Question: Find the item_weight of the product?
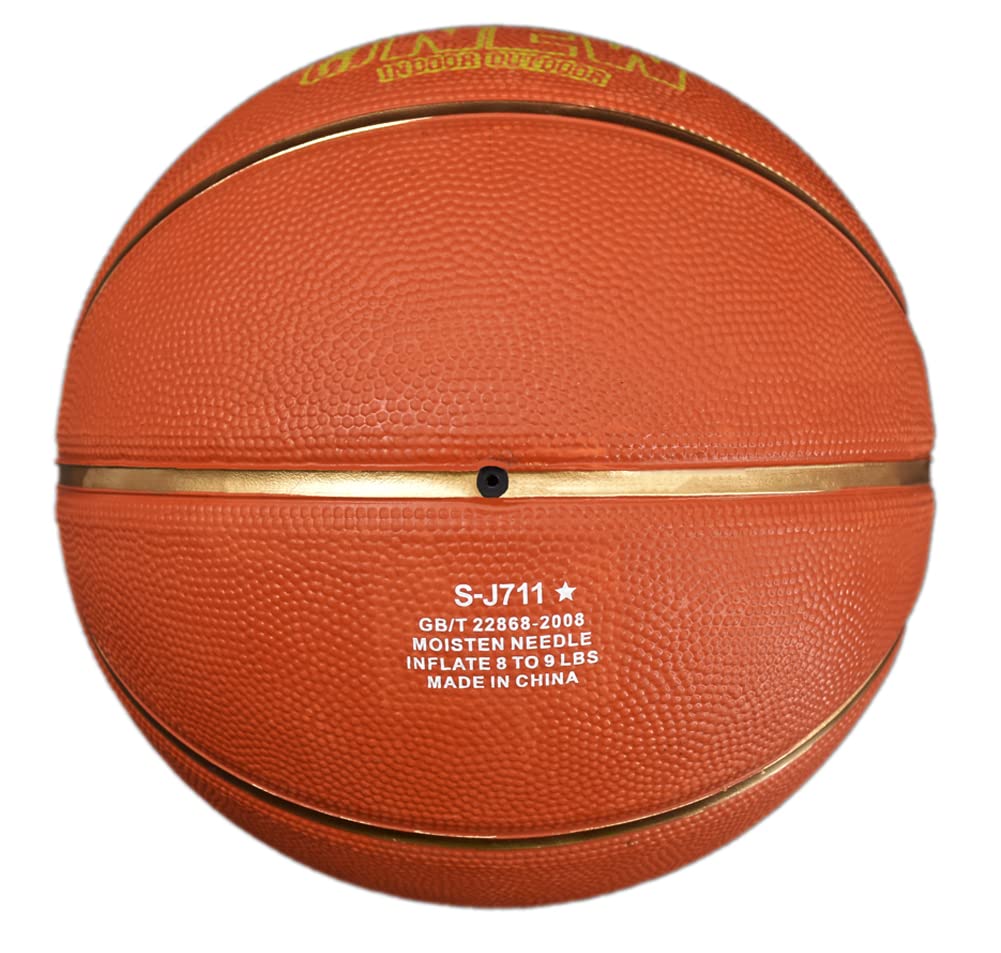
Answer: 9.0 pound